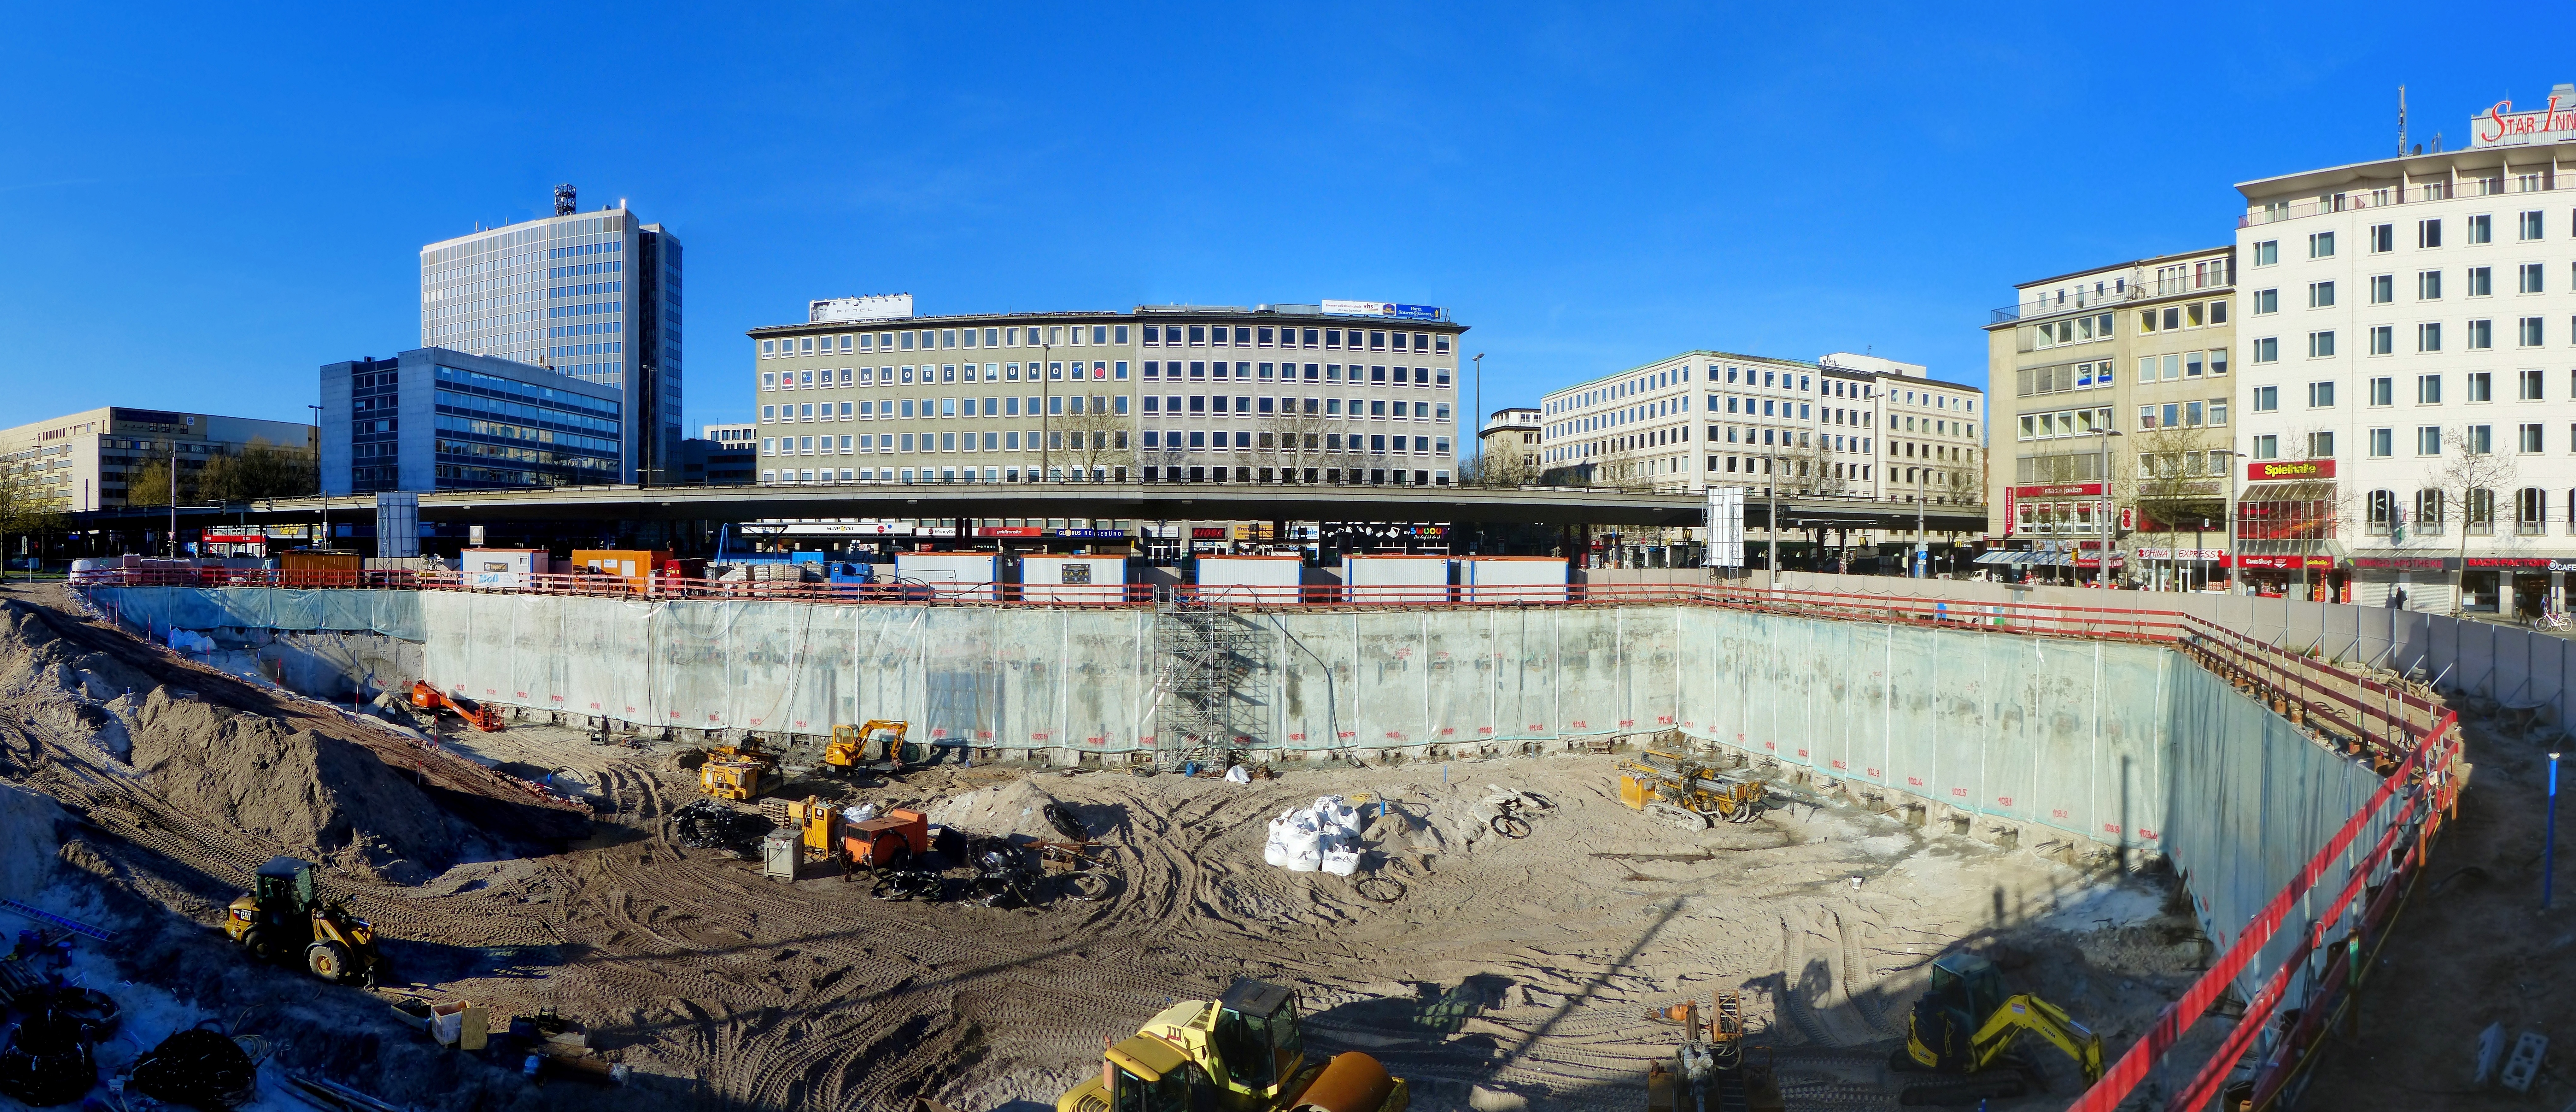
work, sand, structure, skyline, view, city, skyscraper, tool, cityscape, panorama, downtown, construction, plaza, landmark, machine, stadium, drill, lines, arena, town square, site, drilling, construction work, construction equipment, hard work, competence, urban area, auger, drill rod, human settlement, sport venue